Little Dorrit's Playground

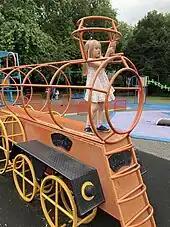
A child on playground equipment in the park

Little Dorrit's Playground, named after Little Dorrit, the eponymous Charles Dickens character, is a public playground and small park just north of Marshalsea Road in Southwark, south London, England.